Walter and Ruby Behlen House

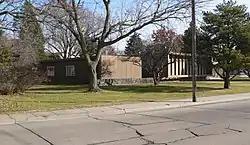
The house in 2010

The Walter and Ruby Behlen House is a historic one-story house in Columbus, Nebraska. It was built in 1958 for Walter Behlen, a co-founder of the Behlen Manufacturing Company. It was designed in the Moderne style by architect Jack Savage of the Leo Daly architectural firm, and meant to be a "showcase for the potential uses of industrial materials for domestic purposes." It has been listed on the National Register of Historic Places since March 11, 2003.